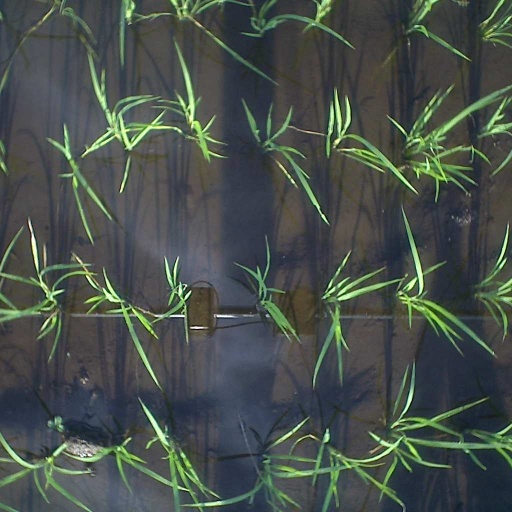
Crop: rice